Mike's Murder

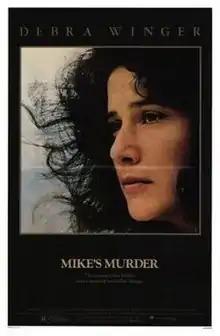
Theatrical release poster

Mike's Murder is a 1984 American neo-noir mystery film released by Warner Bros. starring Debra Winger. It was written and directed by James Bridges. Mark Keyloun, Paul Winfield, and Darrell Larson appear in support.